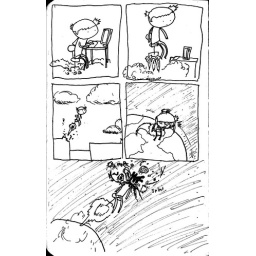
another strange computer chair adventure. titled after a song by katatonia.